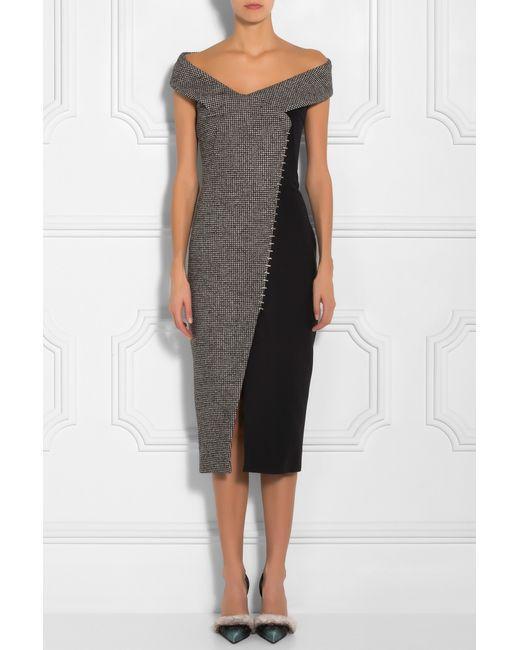
Ärmelloses Basic-Kleid mit V-Ausschnitt aus anthrazitfarbener und schwarzer Wolle